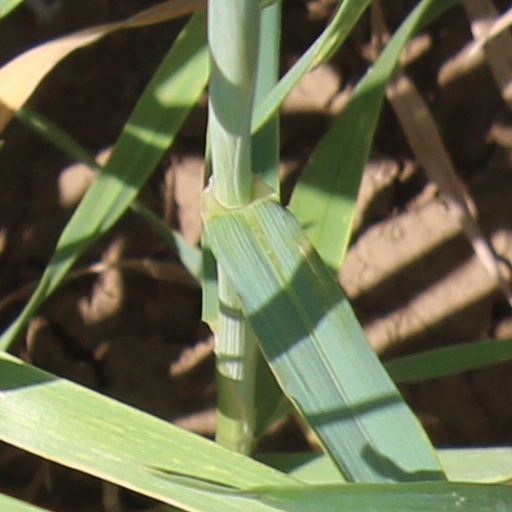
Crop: wheat